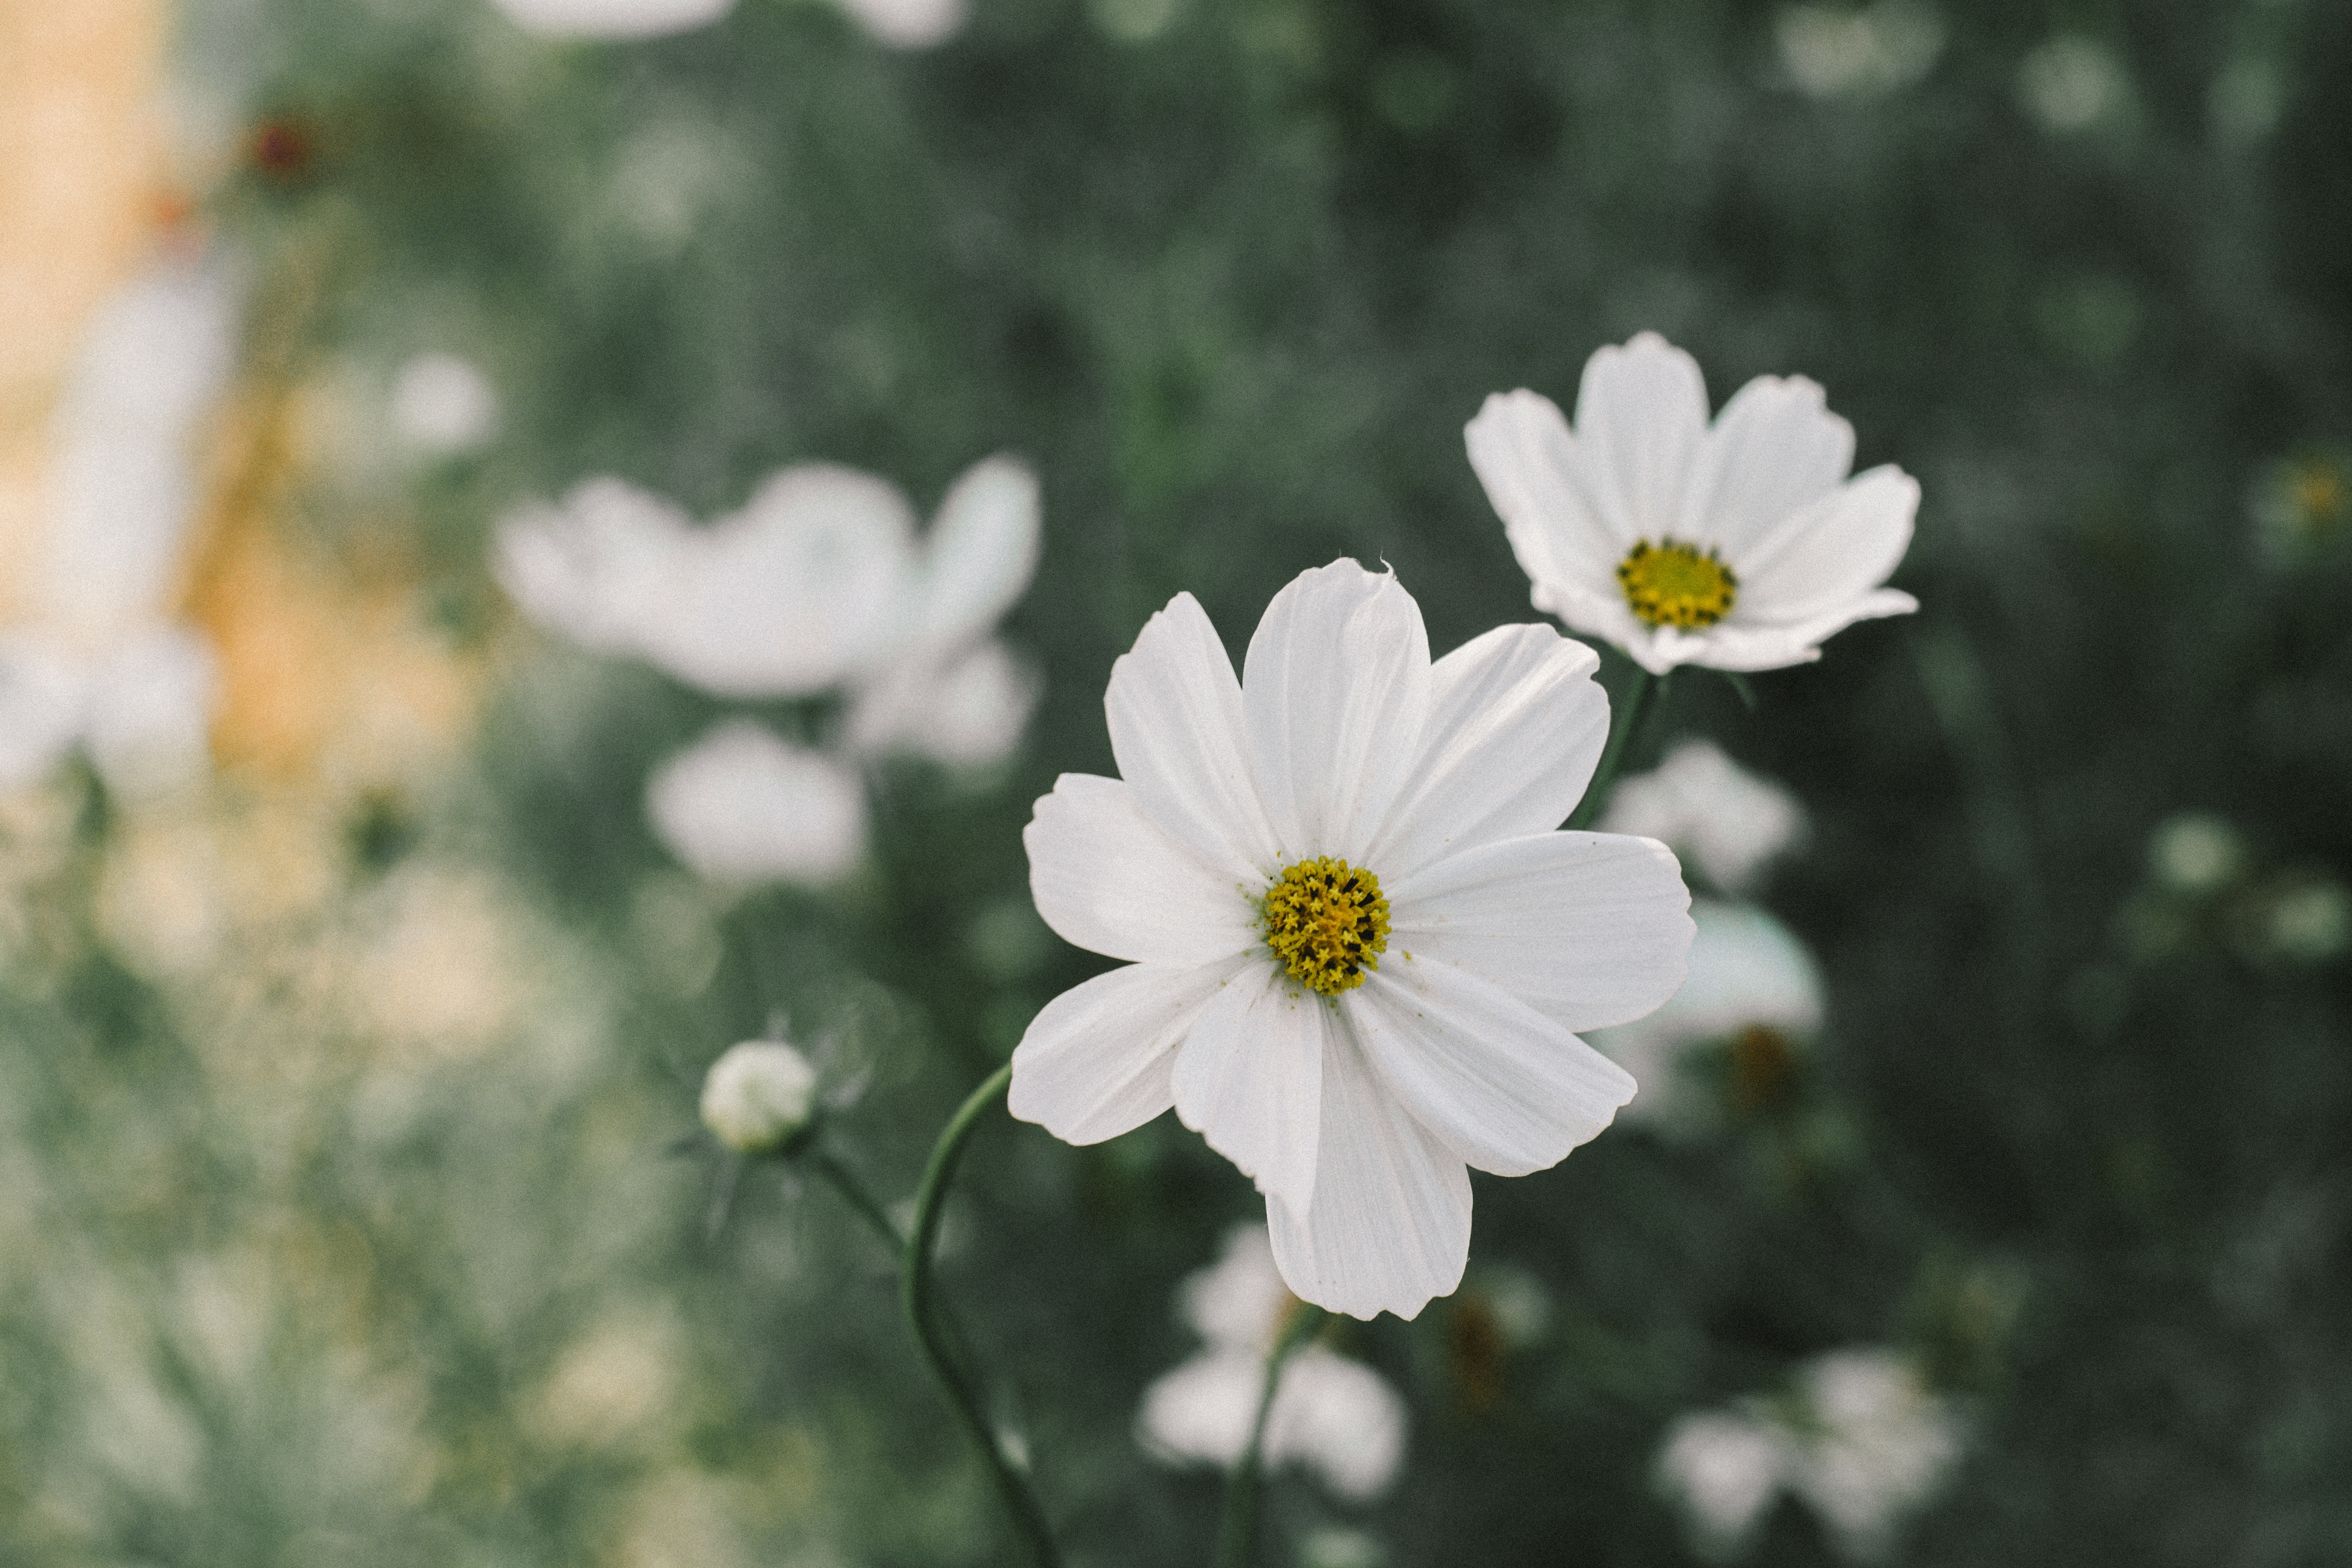
flower, nature, plant, flora, garden cosmos, botany, land plant, oxeye daisy, petal, flowering plant, daisy family, daisy, blossom, wildflower, macro photography, plant stem, field, chamaemelum nobile, meadow